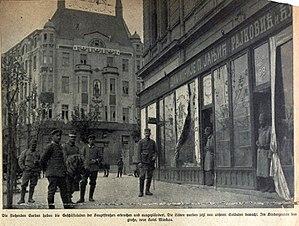
La conquête du royaume de Serbie achevée à l'automne 1915, les responsables de la double monarchie mettent en place les modalités de l'occupation des territoires serbes occupés par l'armée austro-hongroise. Dans l'attente de statuer définitivement sur le sort du royaume de Serbie, les territoires qui le composent sont partagés entre Bulgares et Austro-Hongrois. Dans les territoires dévolus à l'Autriche-Hongrie, la politique menée vise à réduire durablement la Serbie, afin qu'elle ne constitue plus un danger pour la cohésion de la double monarchie. Une administration militaire est mise en place à partir du début de l'année 1916.